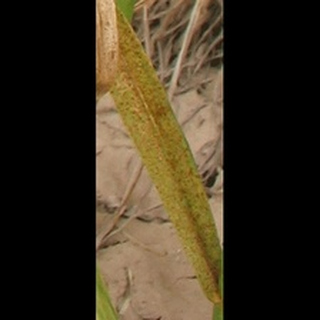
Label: wheat_brown_rust